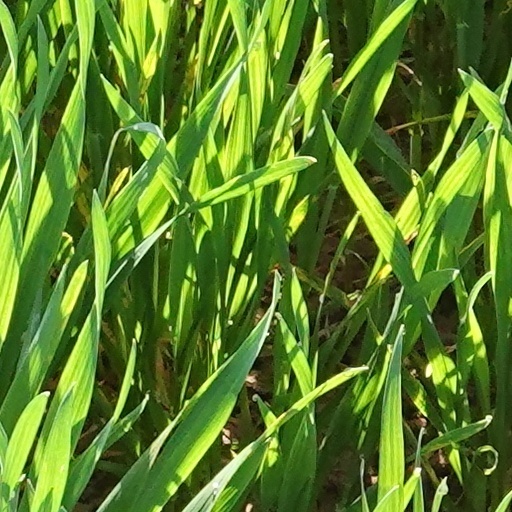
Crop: wheat